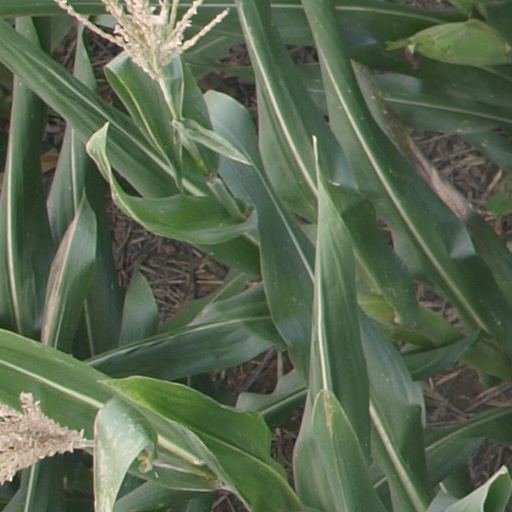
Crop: maize; corn